J. P. McGowan

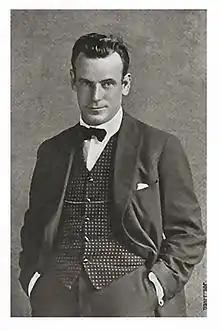
"Who's Who in the Film World", 1914

John Paterson McGowan (February 24, 1880 – March 26, 1952) was a pioneering Hollywood actor and director and occasionally a screenwriter and producer. McGowan remains the only Australian to have been made a life member of the Screen Directors Guild (now Directors Guild of America).